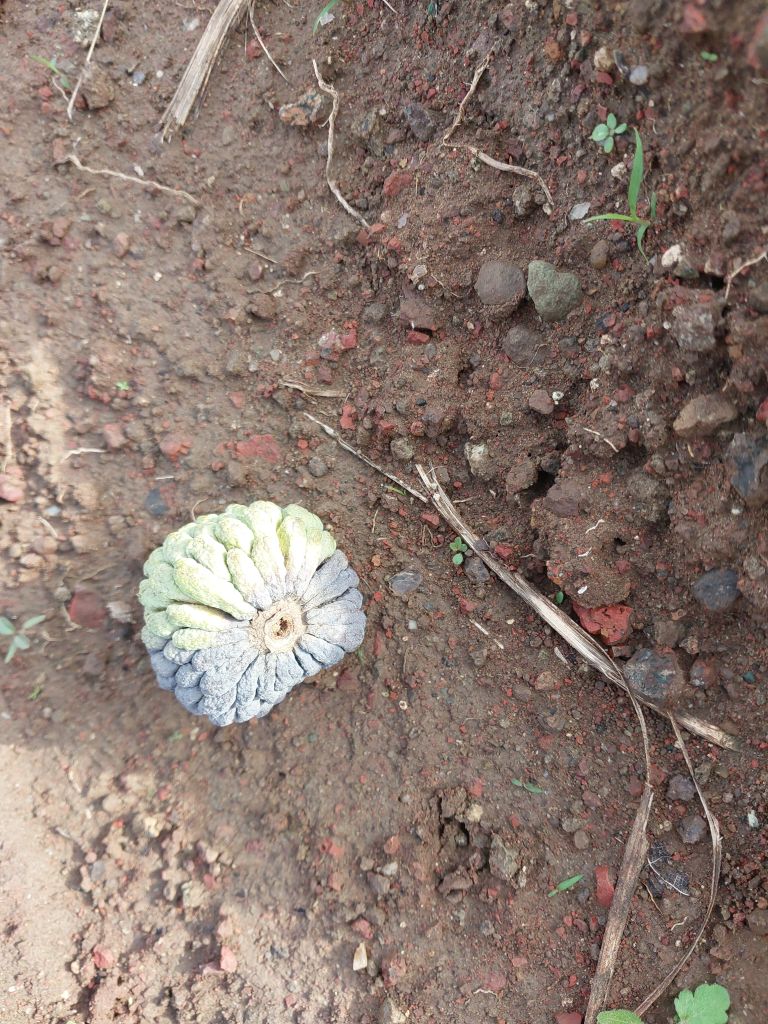
Disease label: Blank Canker